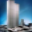
Label: skyscraper